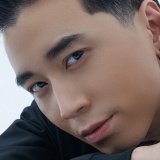
ca sĩ Karik